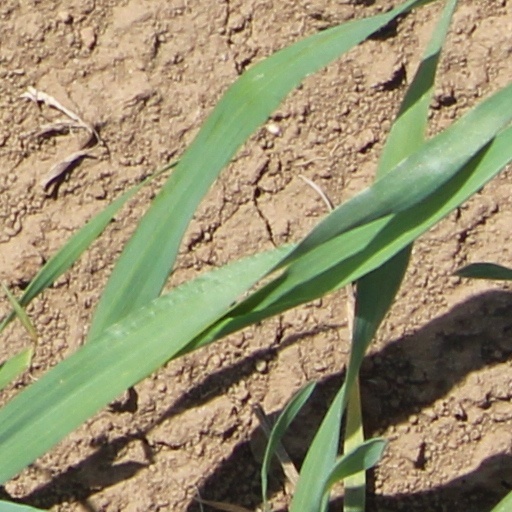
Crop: wheat